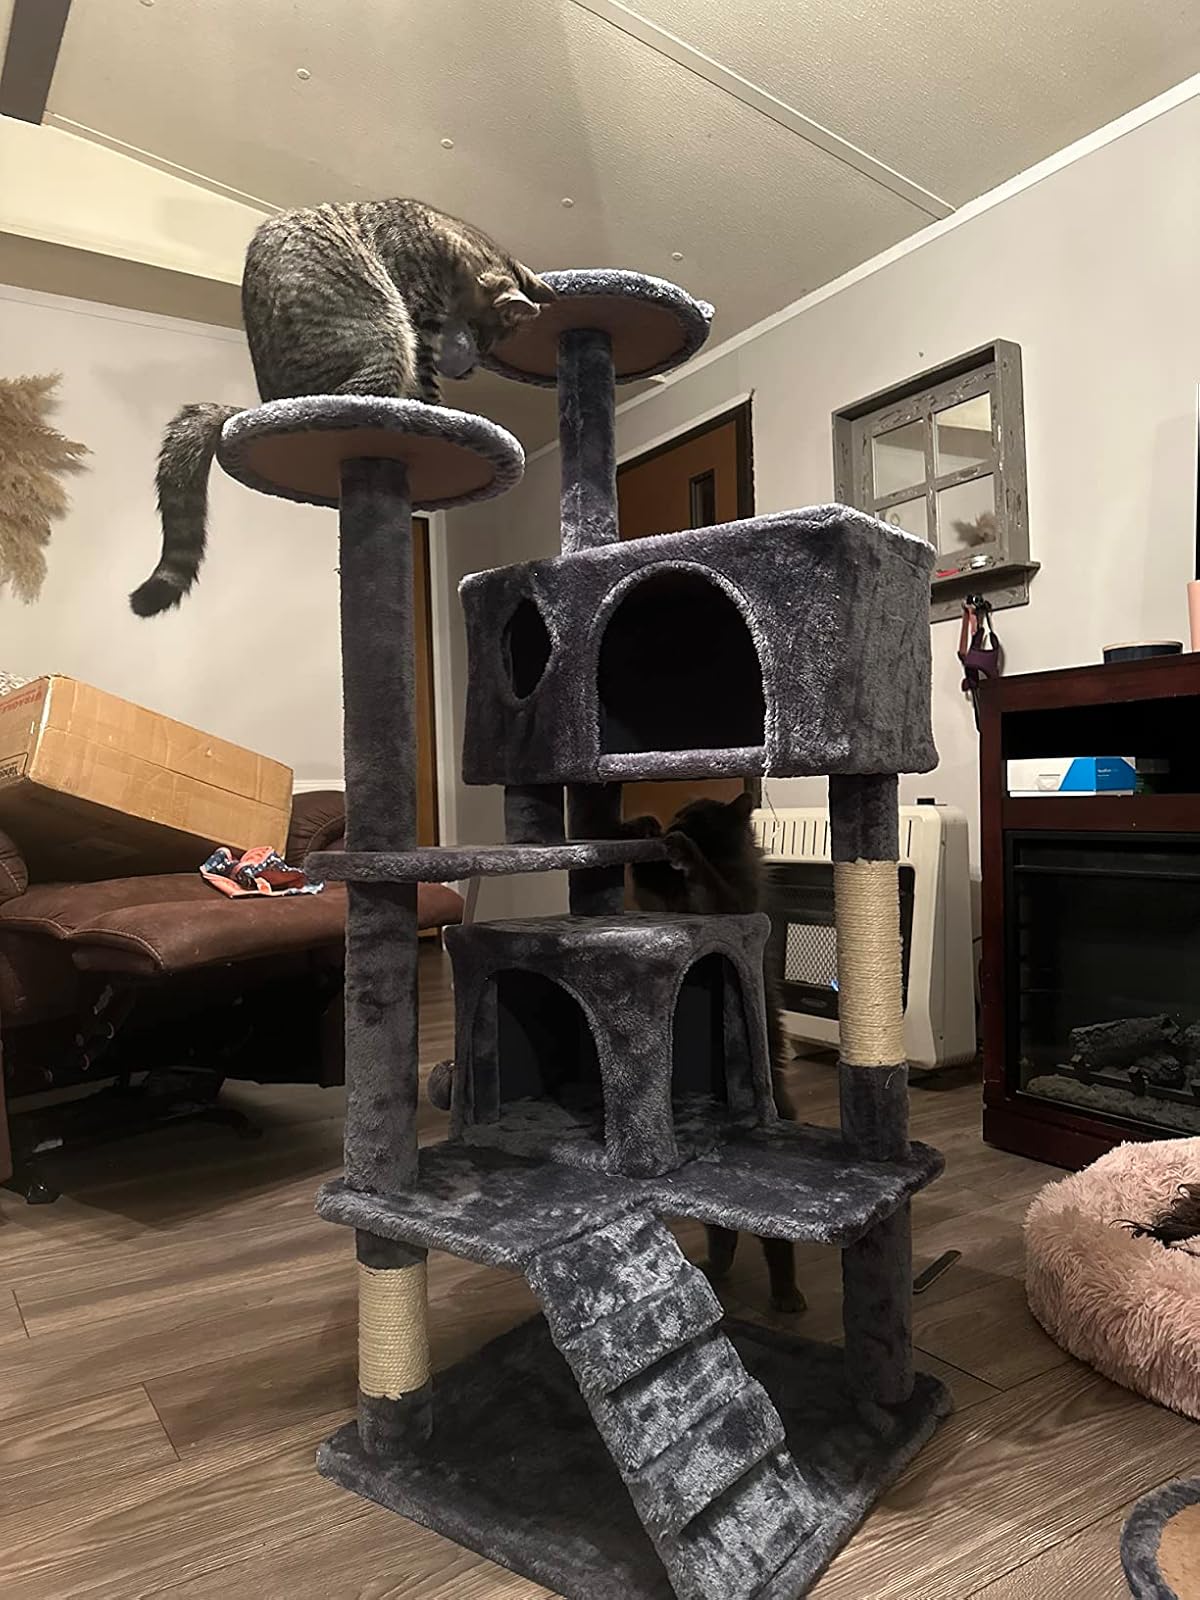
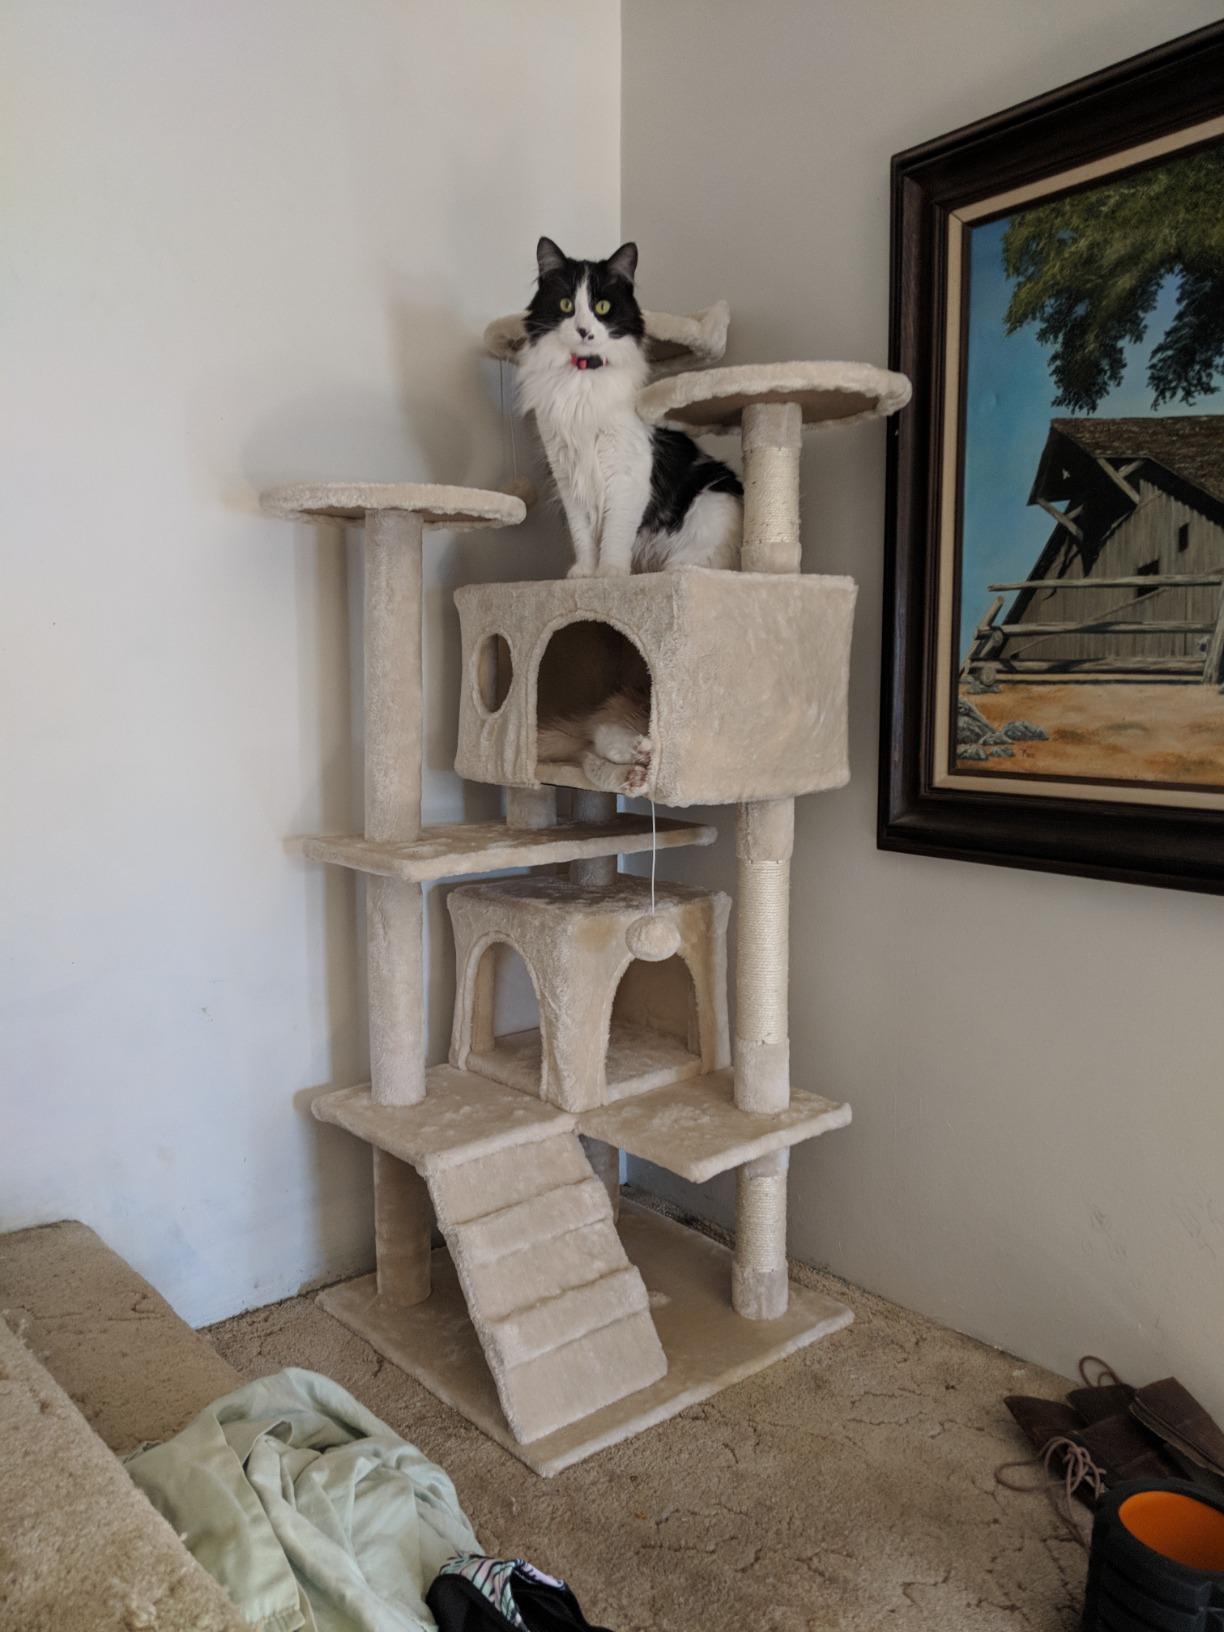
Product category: items_cat tree
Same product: no